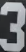
Number: 3